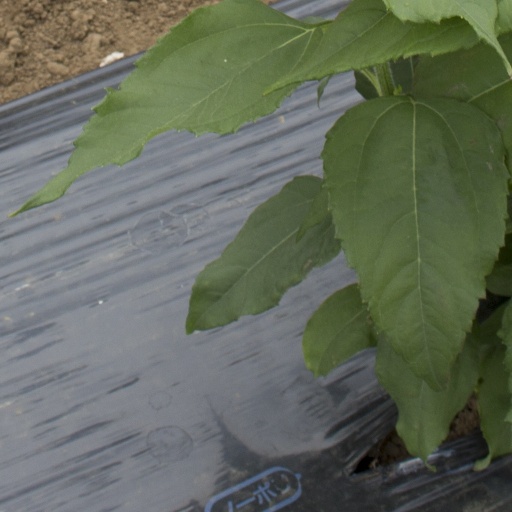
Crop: Jerusalem artichoke